Ghulam Ishaq Khan Institute of Engineering Sciences and Technology

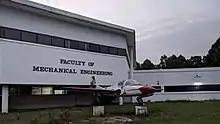
GIKI Faculty of Mechanical Engineering building

Faculty of Electrical Engineering and Faculty of Computer Science and Engineering share the same department building.